Brian Rolè

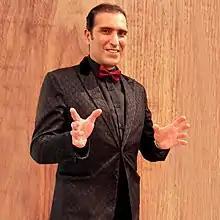
Brian Role`

Brian Rolè is an active international Maltese magician and illusionist. He was born on Malta's sister island Gozo in 1972 and became a full-time professional magician in 2000. Currently Brian is one of the most popular magicians in Malta due to his regular grand scale illusion shows and various television appearances. Usually he performs with his partner Lola Palmer (Lourdes C. Palmer) under the stage name "The Palmers". He is a full member of The Magic Circle and the International Brotherhood of Magicians as well as the Malta Magician's Society IBM Ring 202 the International Society of Magicians and most recently in 2020 the Society of American Magicians.